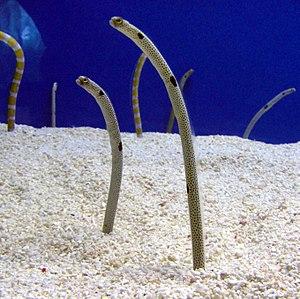
La sous-famille des Heterocongrinae comporte deux genres comprenant plusieurs espèces de poissons appelés hétérocongres, anguilles jardinières, anguilles de jardin ou anguilles tubicoles.